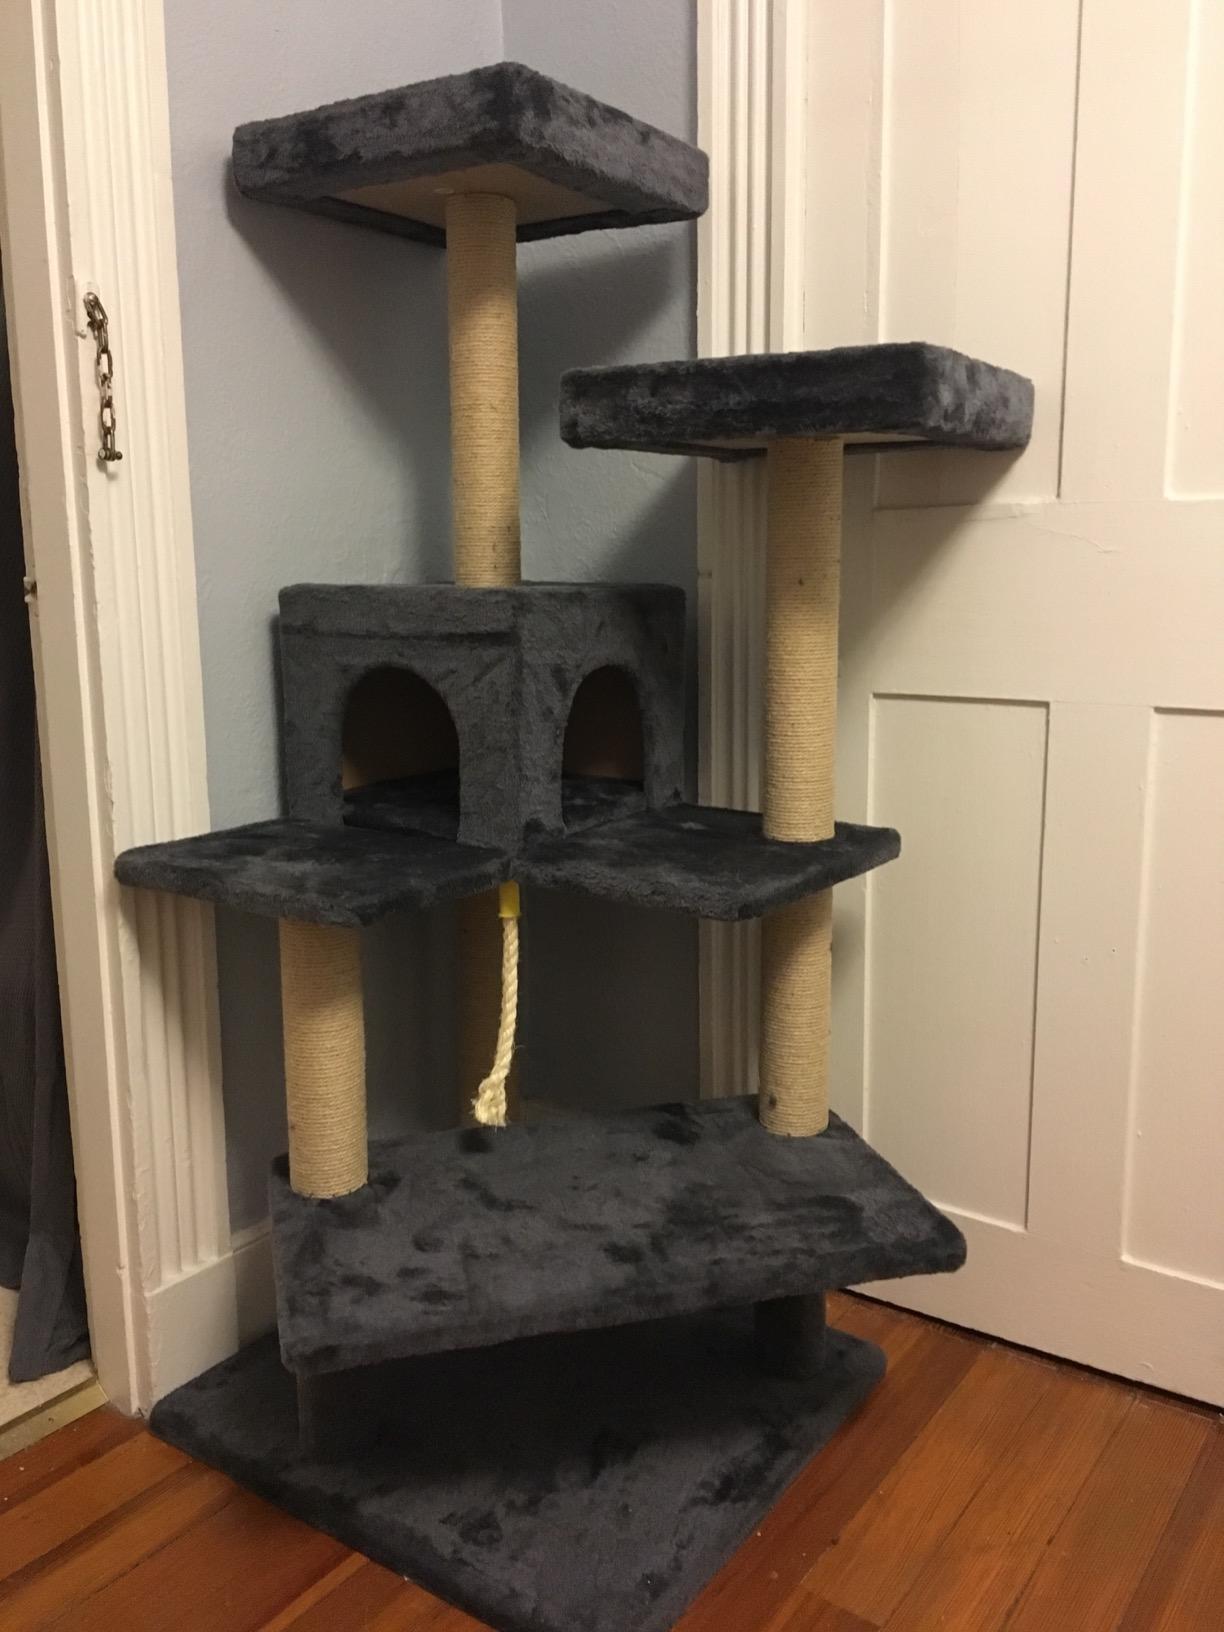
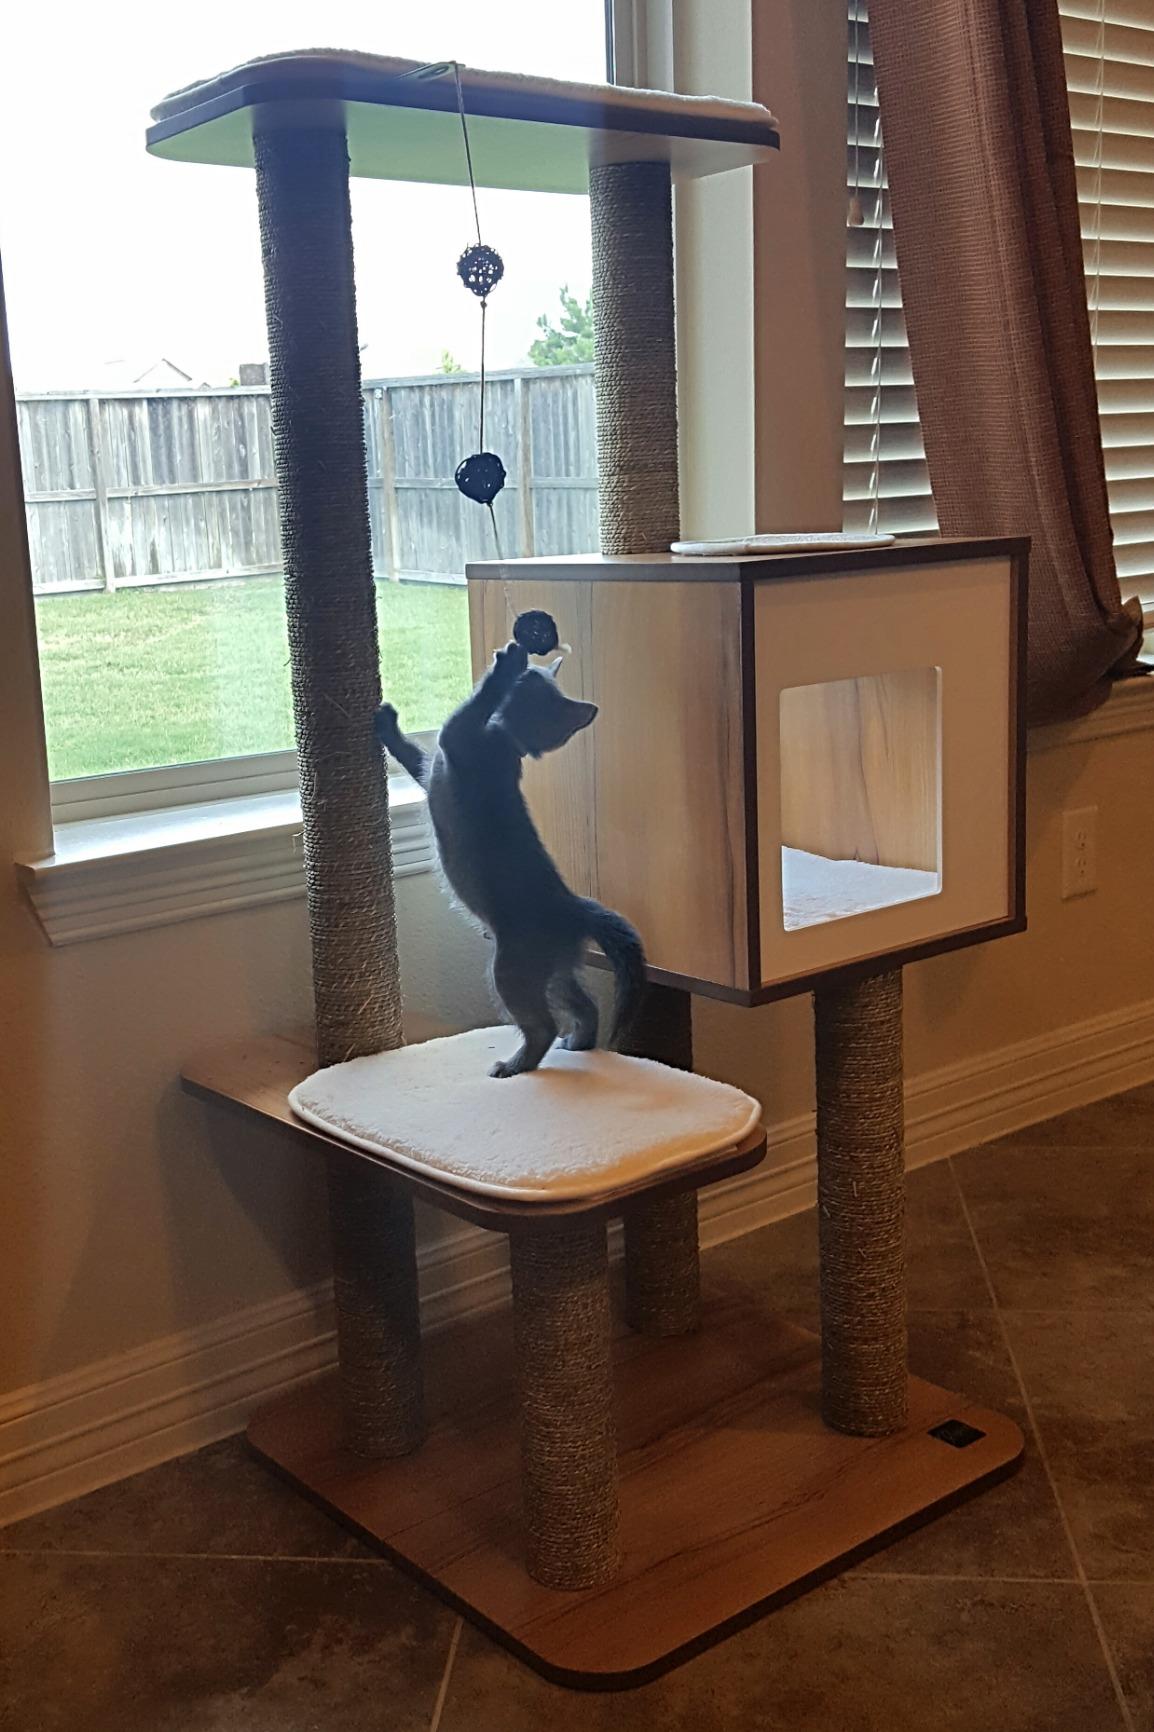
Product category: items_cat tree
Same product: no